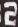
Number: 2